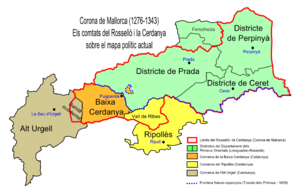
La guerre civile catalane oppose le roi Jean II d'Aragon aux institutions catalanes, la Députation de la Généralité et le Conseil de Cent, qui s'affrontent pour le pouvoir politique. L'élément déclencheur de la crise est la mort, dans des conditions suspectes, de Charles de Viane, fils aîné de Jean II, institué héritier de la couronne de Navarre par sa mère Blanche Iʳᵉ. Lors de la capitulation de Villafranca en 1461, les Catalans avaient imposé à Jean II la nomination de Charles de Viane comme lieutenant général de la Catalogne. En réalité, acculé par les problèmes de trésorerie son frère et prédécesseur, Alphonse V le Magnanime, avait multiplié les occasions de mécontentements dans la gestion des justices seigneuriales en Catalogne.